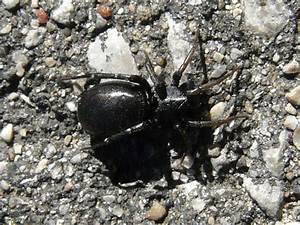
Label: spider